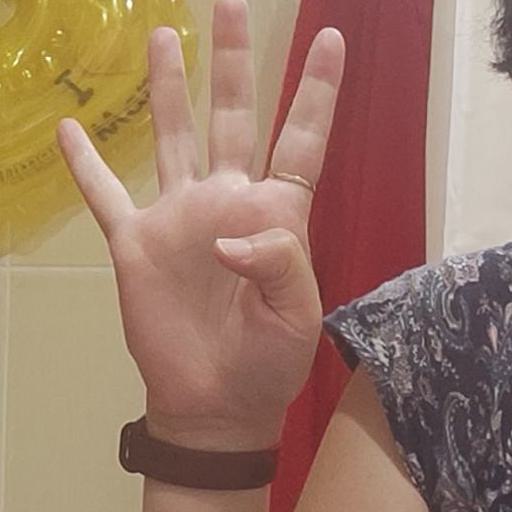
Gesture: four